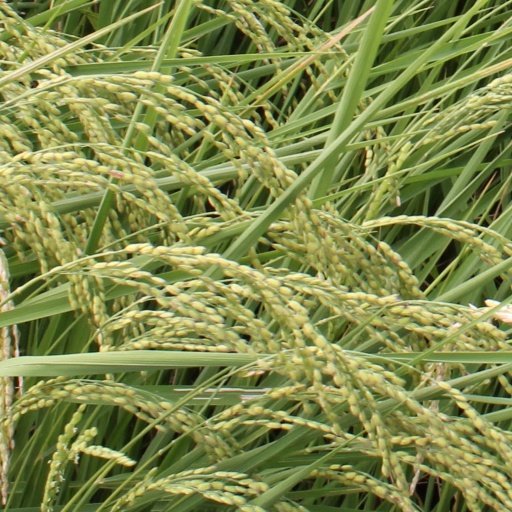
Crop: rice